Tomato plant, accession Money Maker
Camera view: tilt-top (135 deg); turntable rotation: 210 degrees
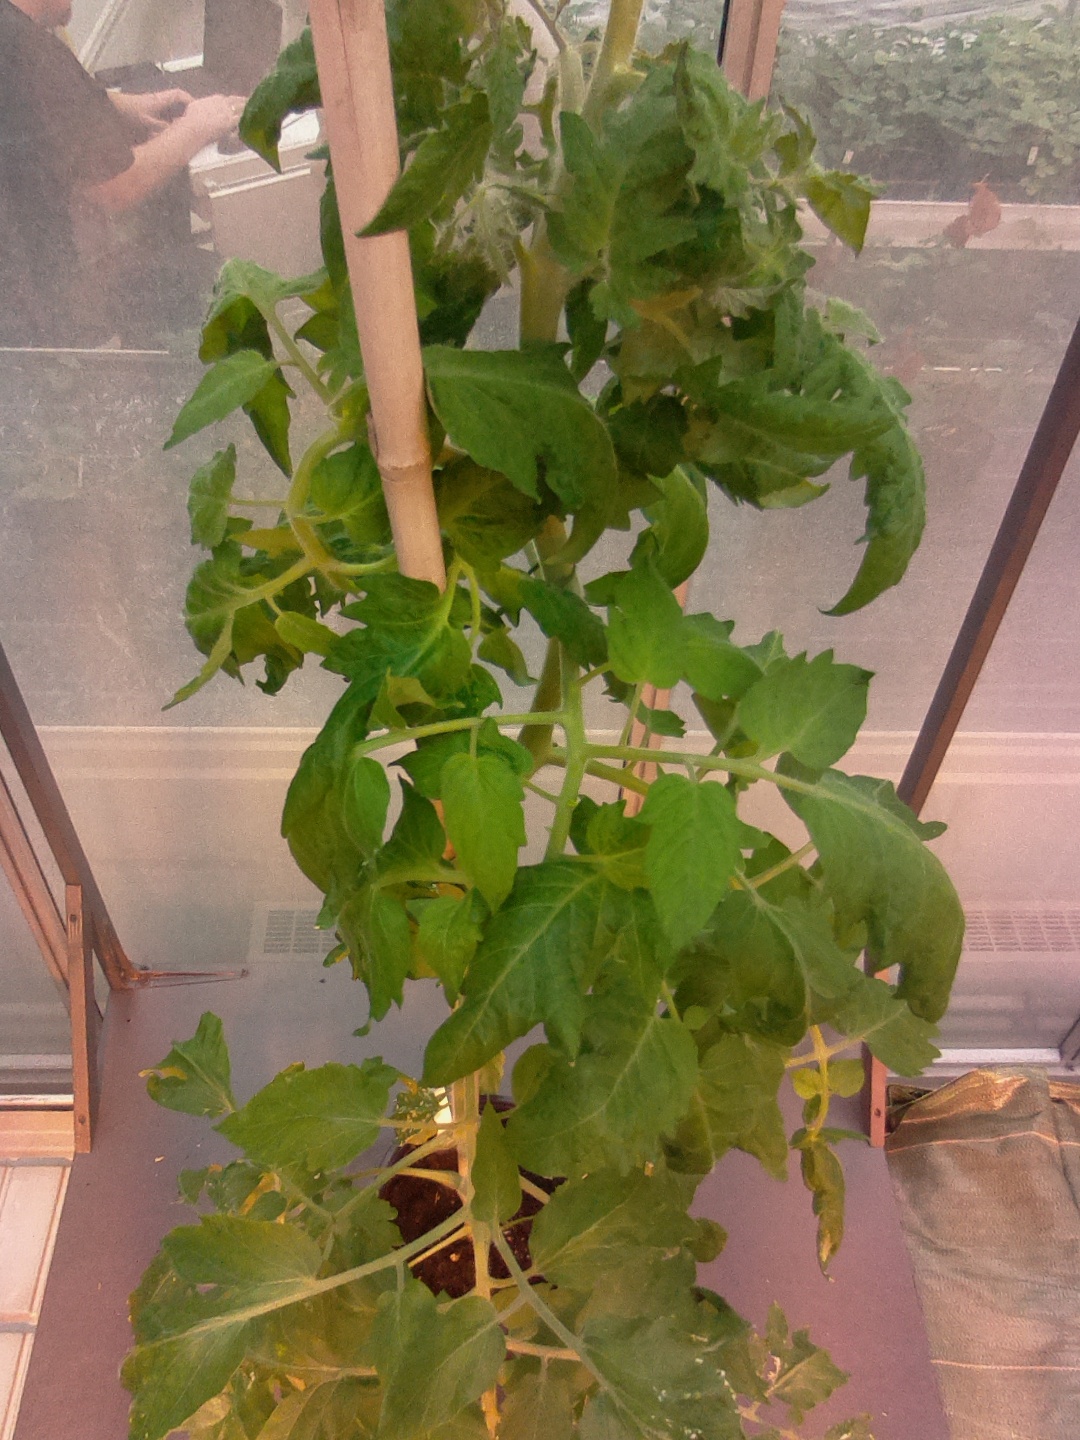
BBCH growth stage 56: 6 inflorescences visible